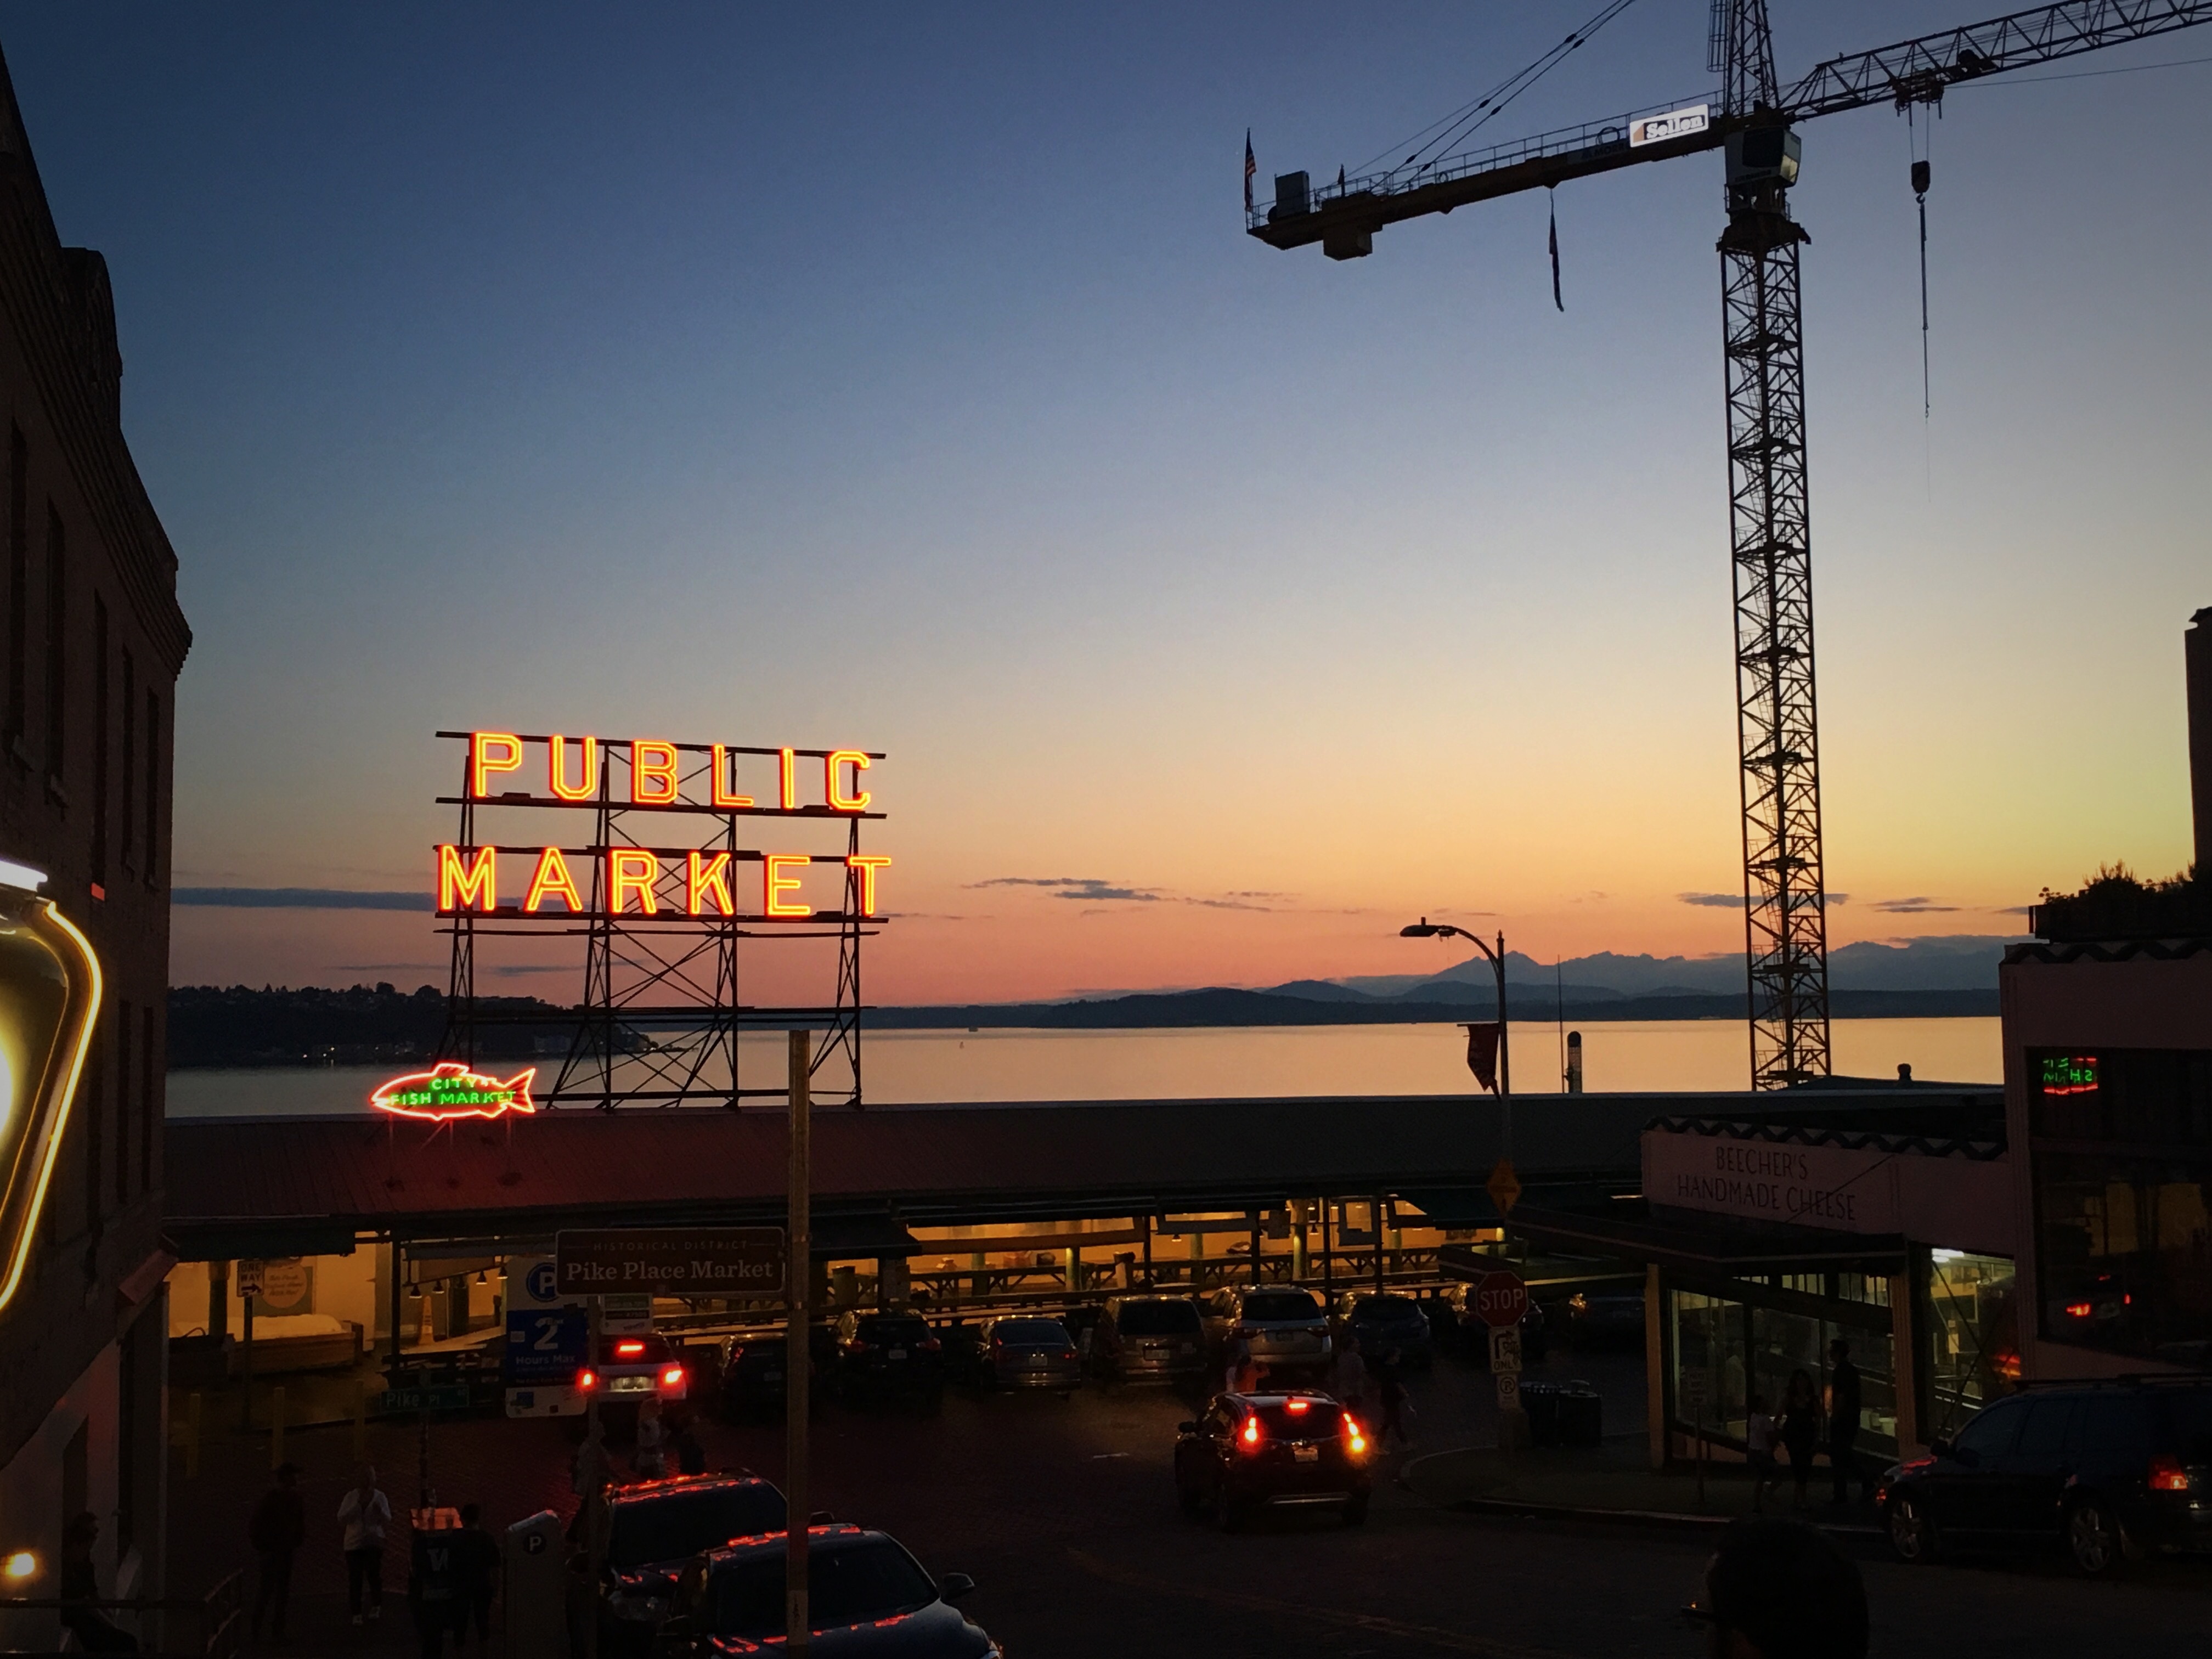
light, sunset, skyline, night, city, cityscape, downtown, dusk, evening, lighting, urban area